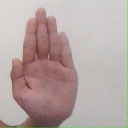
अक्षर: ध